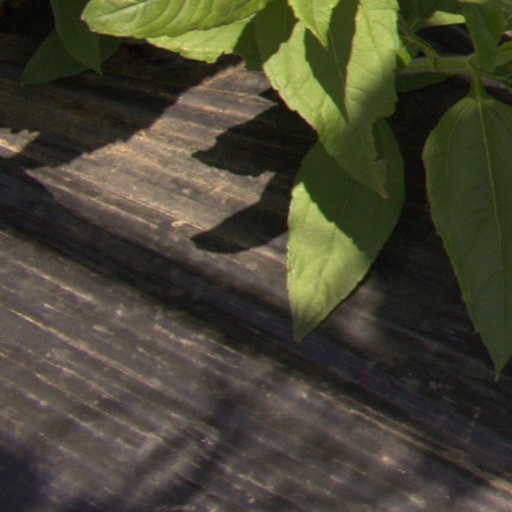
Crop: Jerusalem artichoke